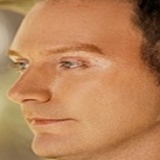
ca sĩ Kyo York